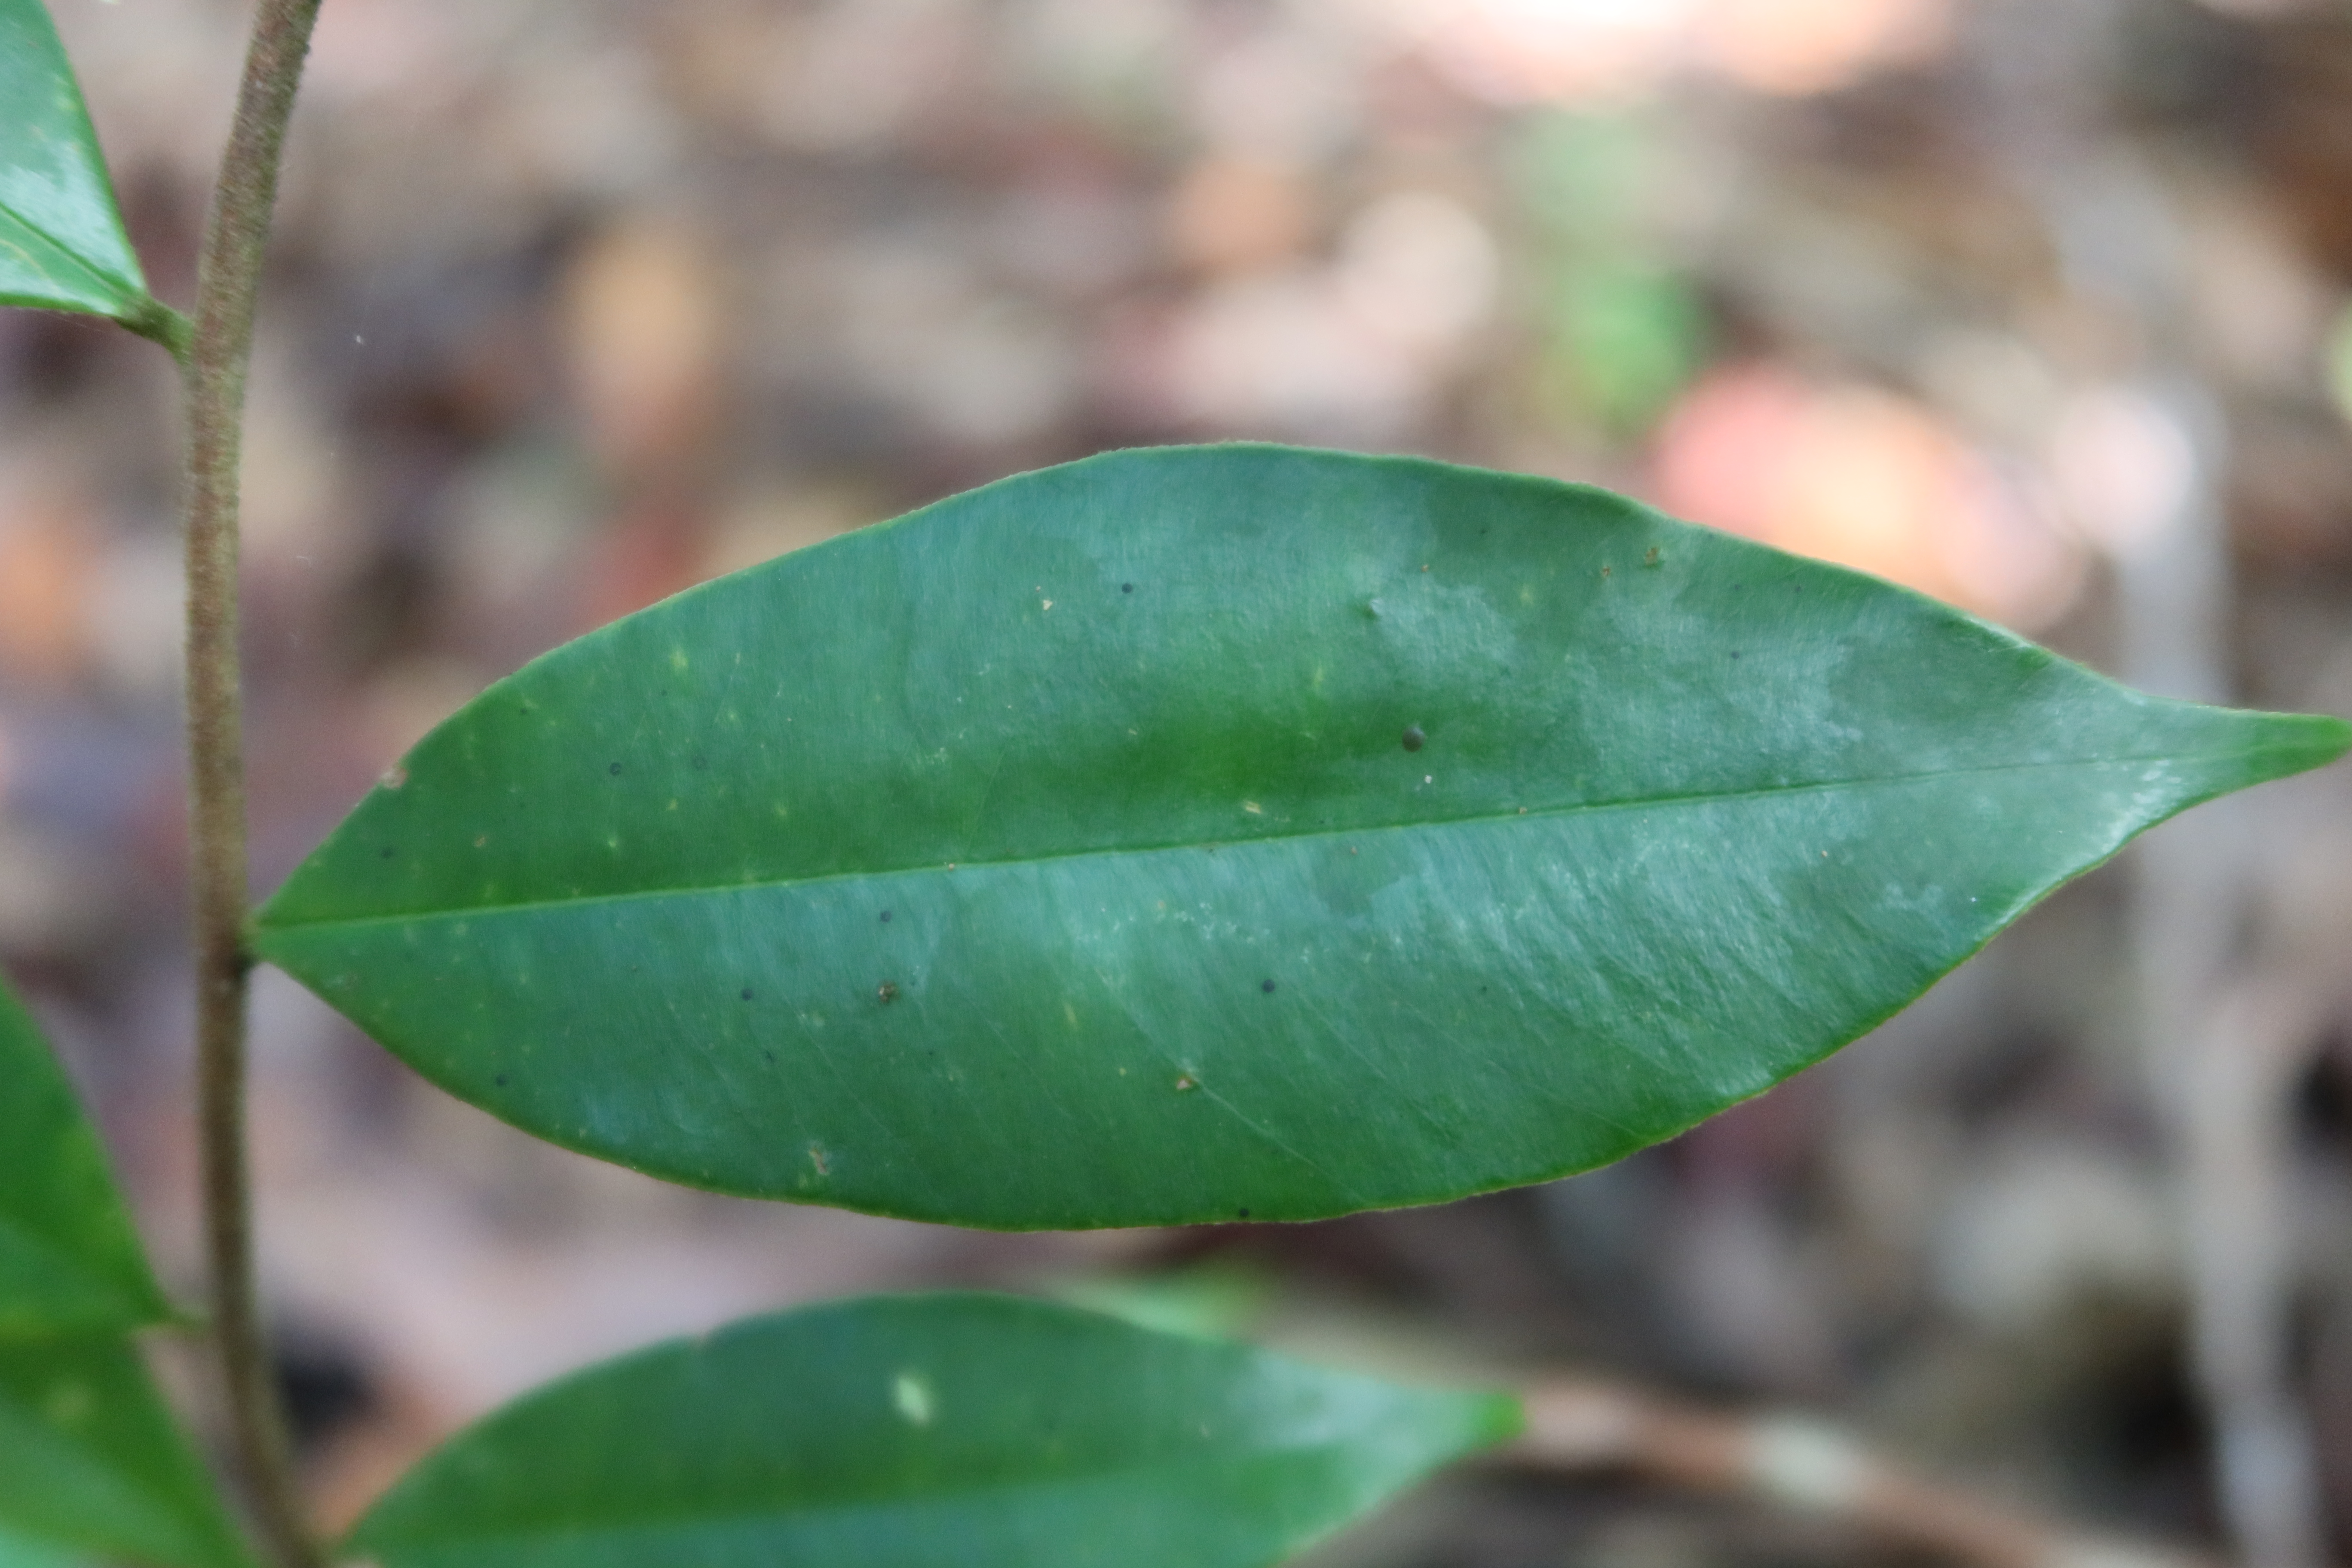
Label: Black spots